Malaysian Chinese Association

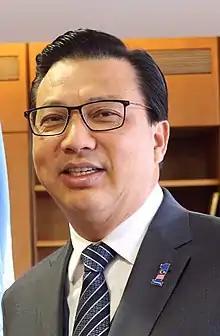
Liow Tiong Lai, president 2013–2018

MCA's electoral performance meanwhile continued to deteriorate, as in the 2013 General Election, MCA only managed to score only 7 of the 37 parliamentary seats and 11 of the 90 state seats it contested, leading to calls for Chua's resignation. The so-called "Chinese tsunami" where the great majority of Chinese votes went to the opposition was blamed by Najib Razak for the losses of the governing coalition. MCA's poor performance in the two elections, along with continued factionalism, raised concerns over the party's relevance in the Malaysian political arena. Also as a result of its poor performance, there was no MCA representation in the cabinet for the first time since independence due to a resolution that MCA would not accept cabinet posts if it performed badly in the general election.